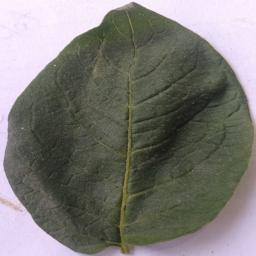
Label: Potato___Healthy